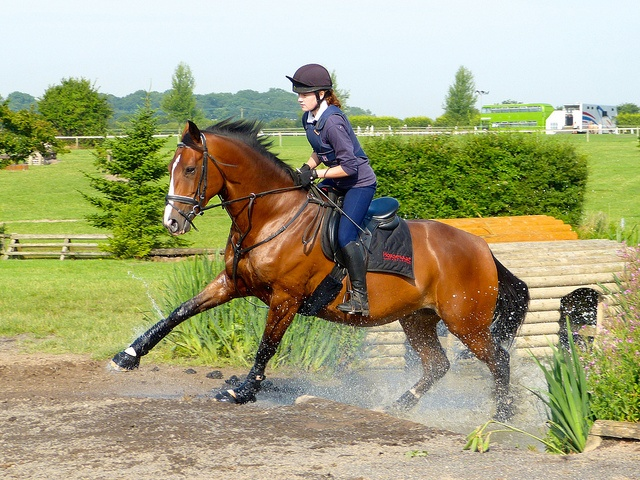
A woman on a horse riding in the dirt.
Woman in English riding gear on top of a horse.
A woman wearing a helmet  riding her horse outside.
a girl riding a horse through an equestrian course
A woman is riding a horse that is running out of water.